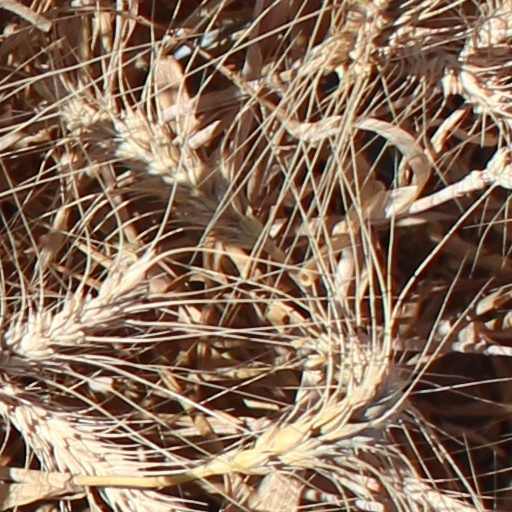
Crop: wheat